Winchester Model 1892

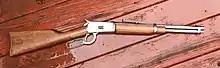
A Rossi 92 clone with a barrel chambered in .357 Magnum

Garate, Anitua y Cia of Eibar, Spain copied the Model 1892 as Tigre in .44 Largo (.44-40 Win.) with a 22-inch barrel, 12 shot magazine, military sights, and saddle ring. Many were made with sling swivels. Production between 1915 and 1937 totalled 1,034,687 rifles. From 1923 on they were issued to various Spanish services including the Guardia Civil. Tigre carbines were exported in large numbers to South American countries, and to the U.S. in the 1950s.